5th New York Cavalry Regiment

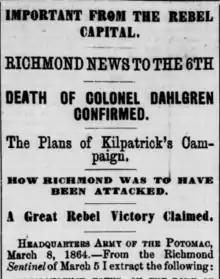
newspaper article headline saying Death of Colonel Dahlgren Confirmed

On December 3, 1863, the regiment set up camp near Stevensburg, Virginia. Hammond and Krom went to New York for recruiting, and Krom was promoted to major on December 5. Lieutenant Boice was promoted to captain on December 20. Hammond and Krom did not return until mid-March, but they brought 500 new recruits. On March 24, Hammond received his commission as lieutenant colonel.